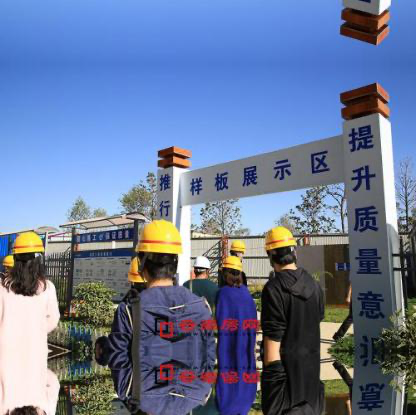
Objects in the image:
label: helmet
label: helmet
label: helmet
label: helmet
label: helmet
label: helmet